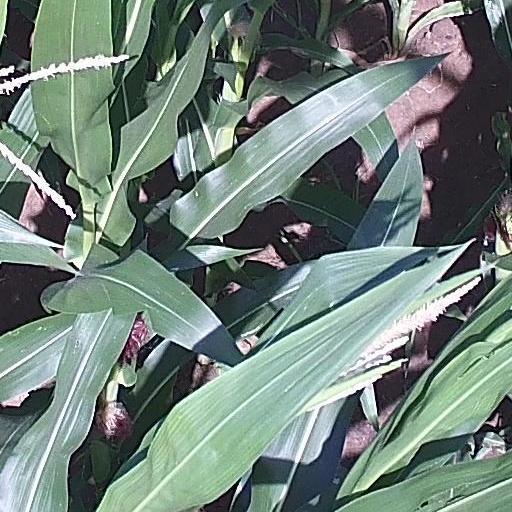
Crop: maize; corn